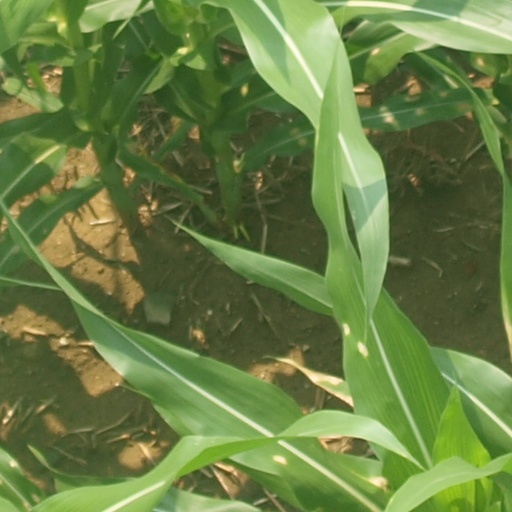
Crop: maize; corn